Emmi (Finnish singer)

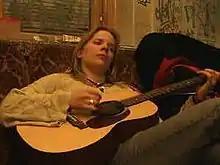
Emmi playing guitar

Emmi is a Finnish singer-songwriter who sings in English. She was born on October 10, 1979, in Vilppula, Finland. She became famous thanks to her single "Breakable", which was released in February 2001. In May 2001 her second single "Crashing Down" and her debut album "Solitary Motions" were released. Two other quite well known songs from that album are "Green Car" and "Solitary Motions". She was nominated as the Best Nordic Act by MTV Europe Music Awards in 2001. However, the award was won by the Danish band Safri Duo.